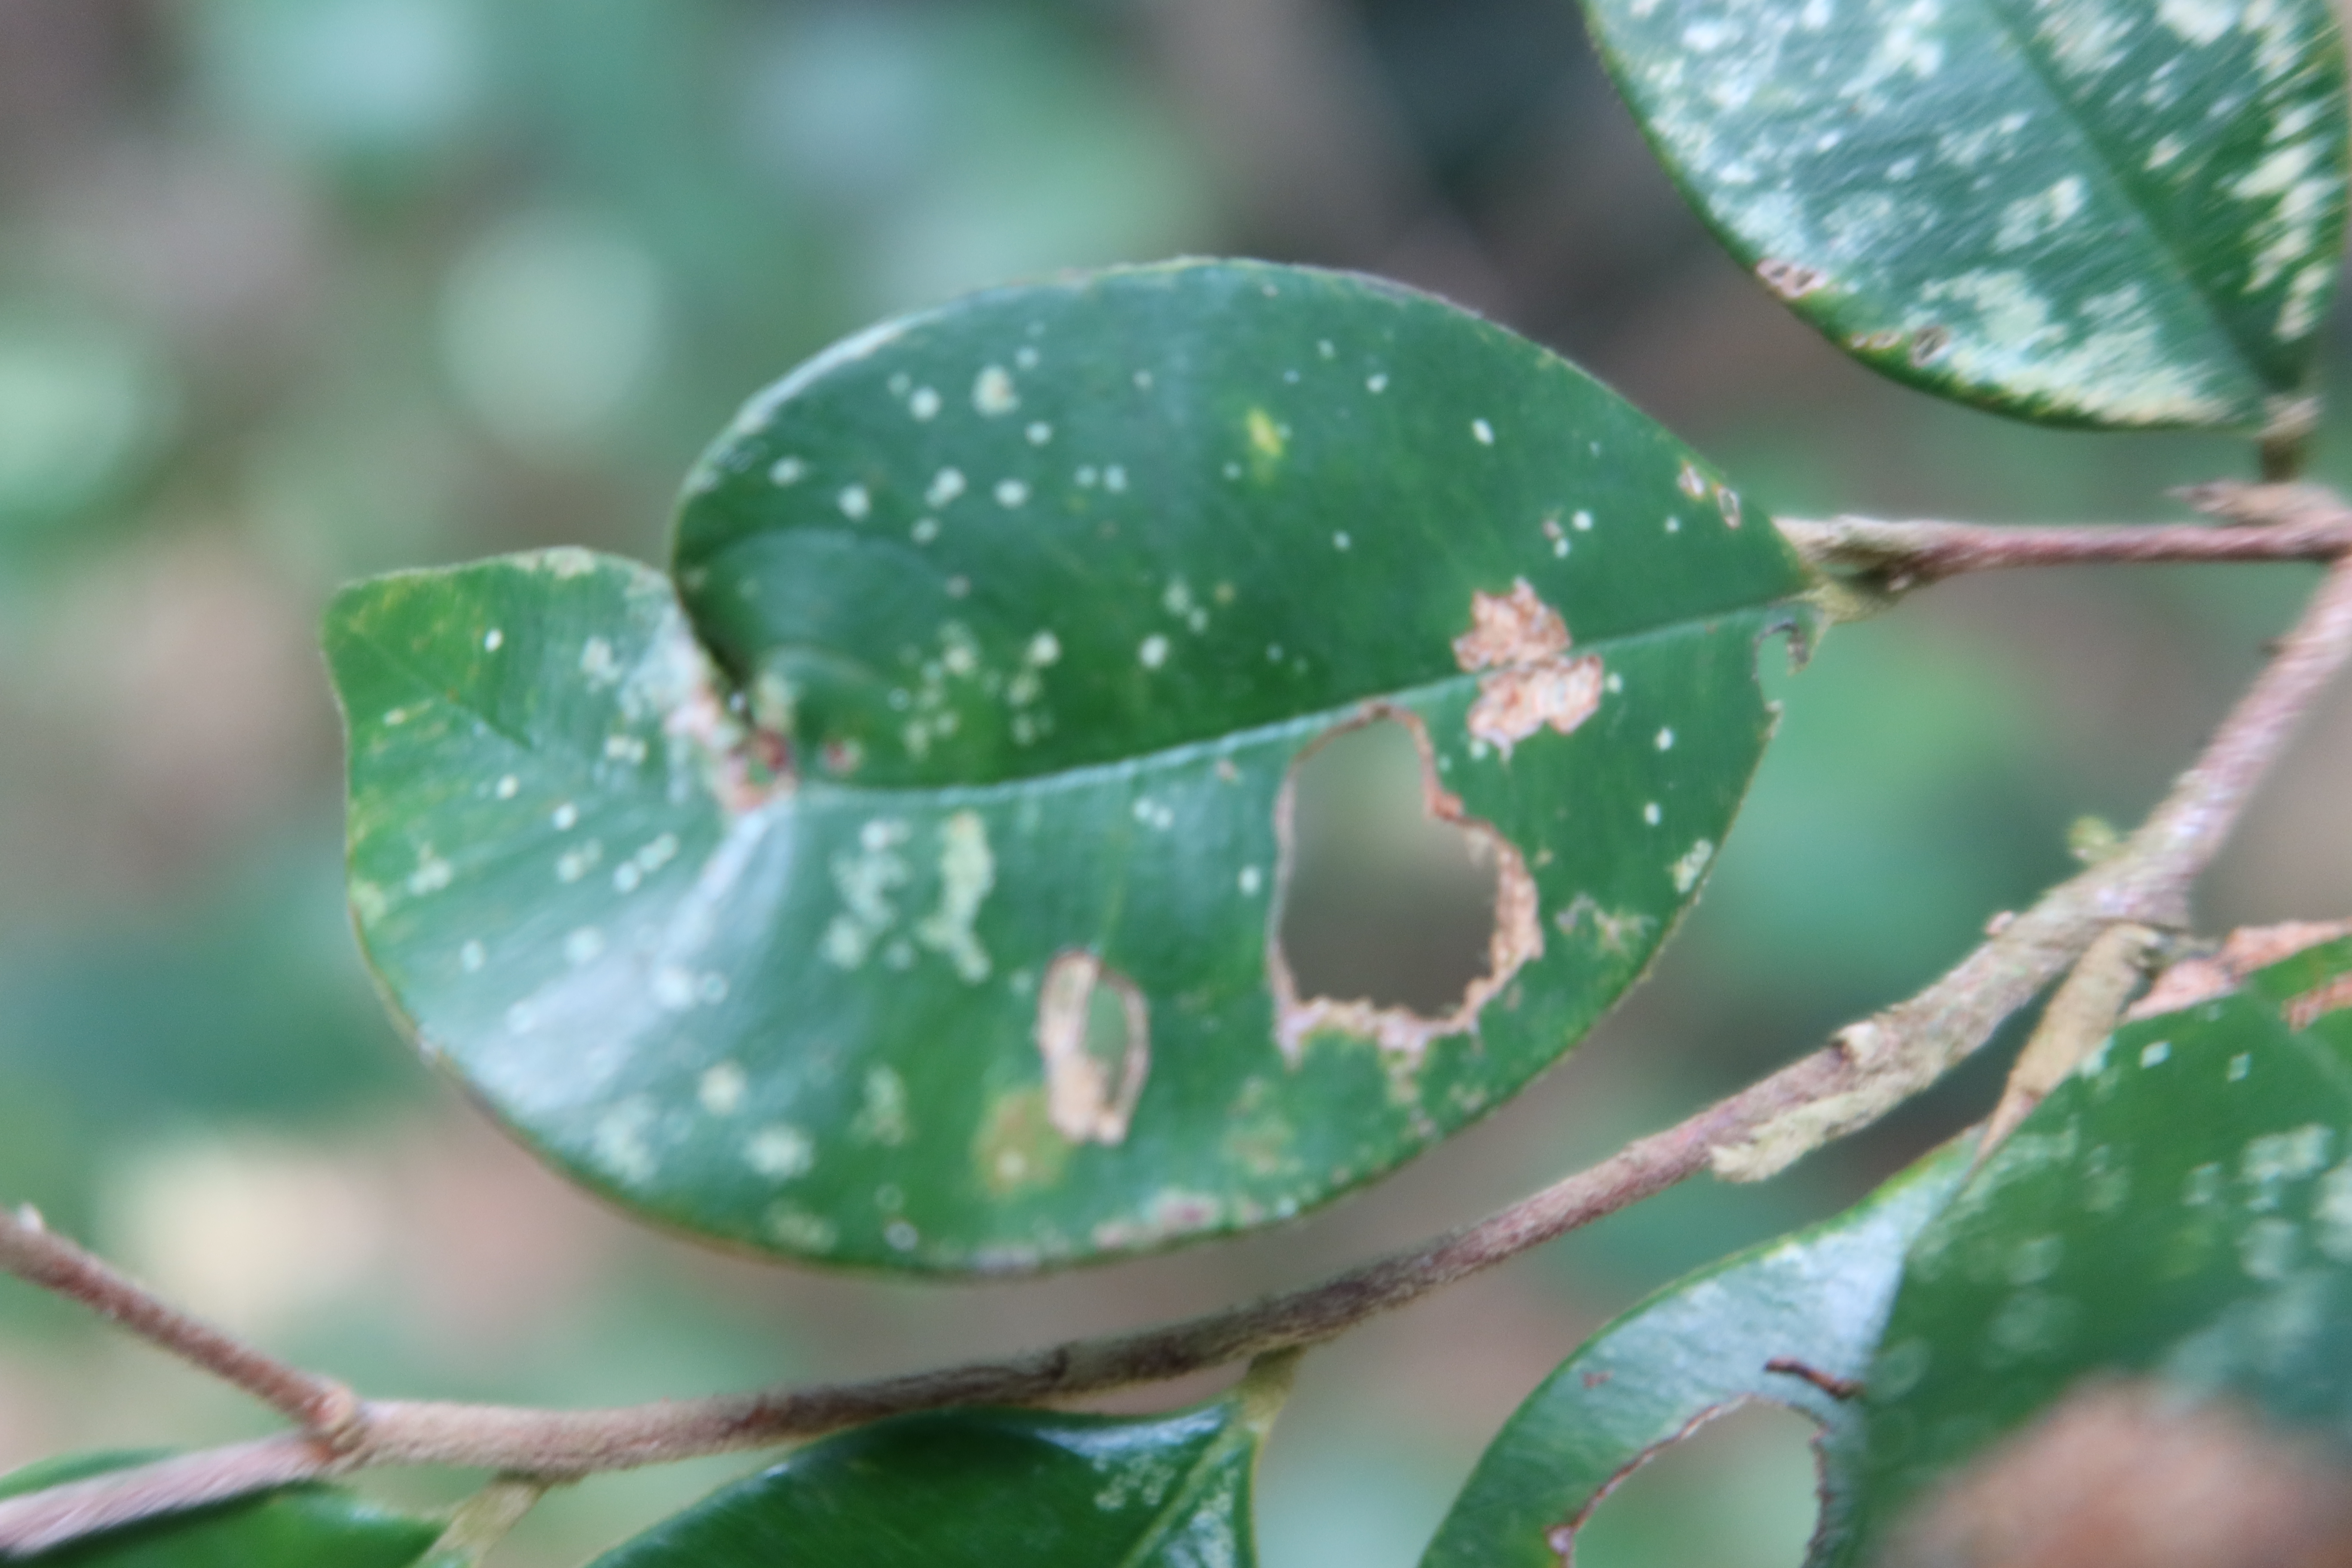
Label: Powdery mildew